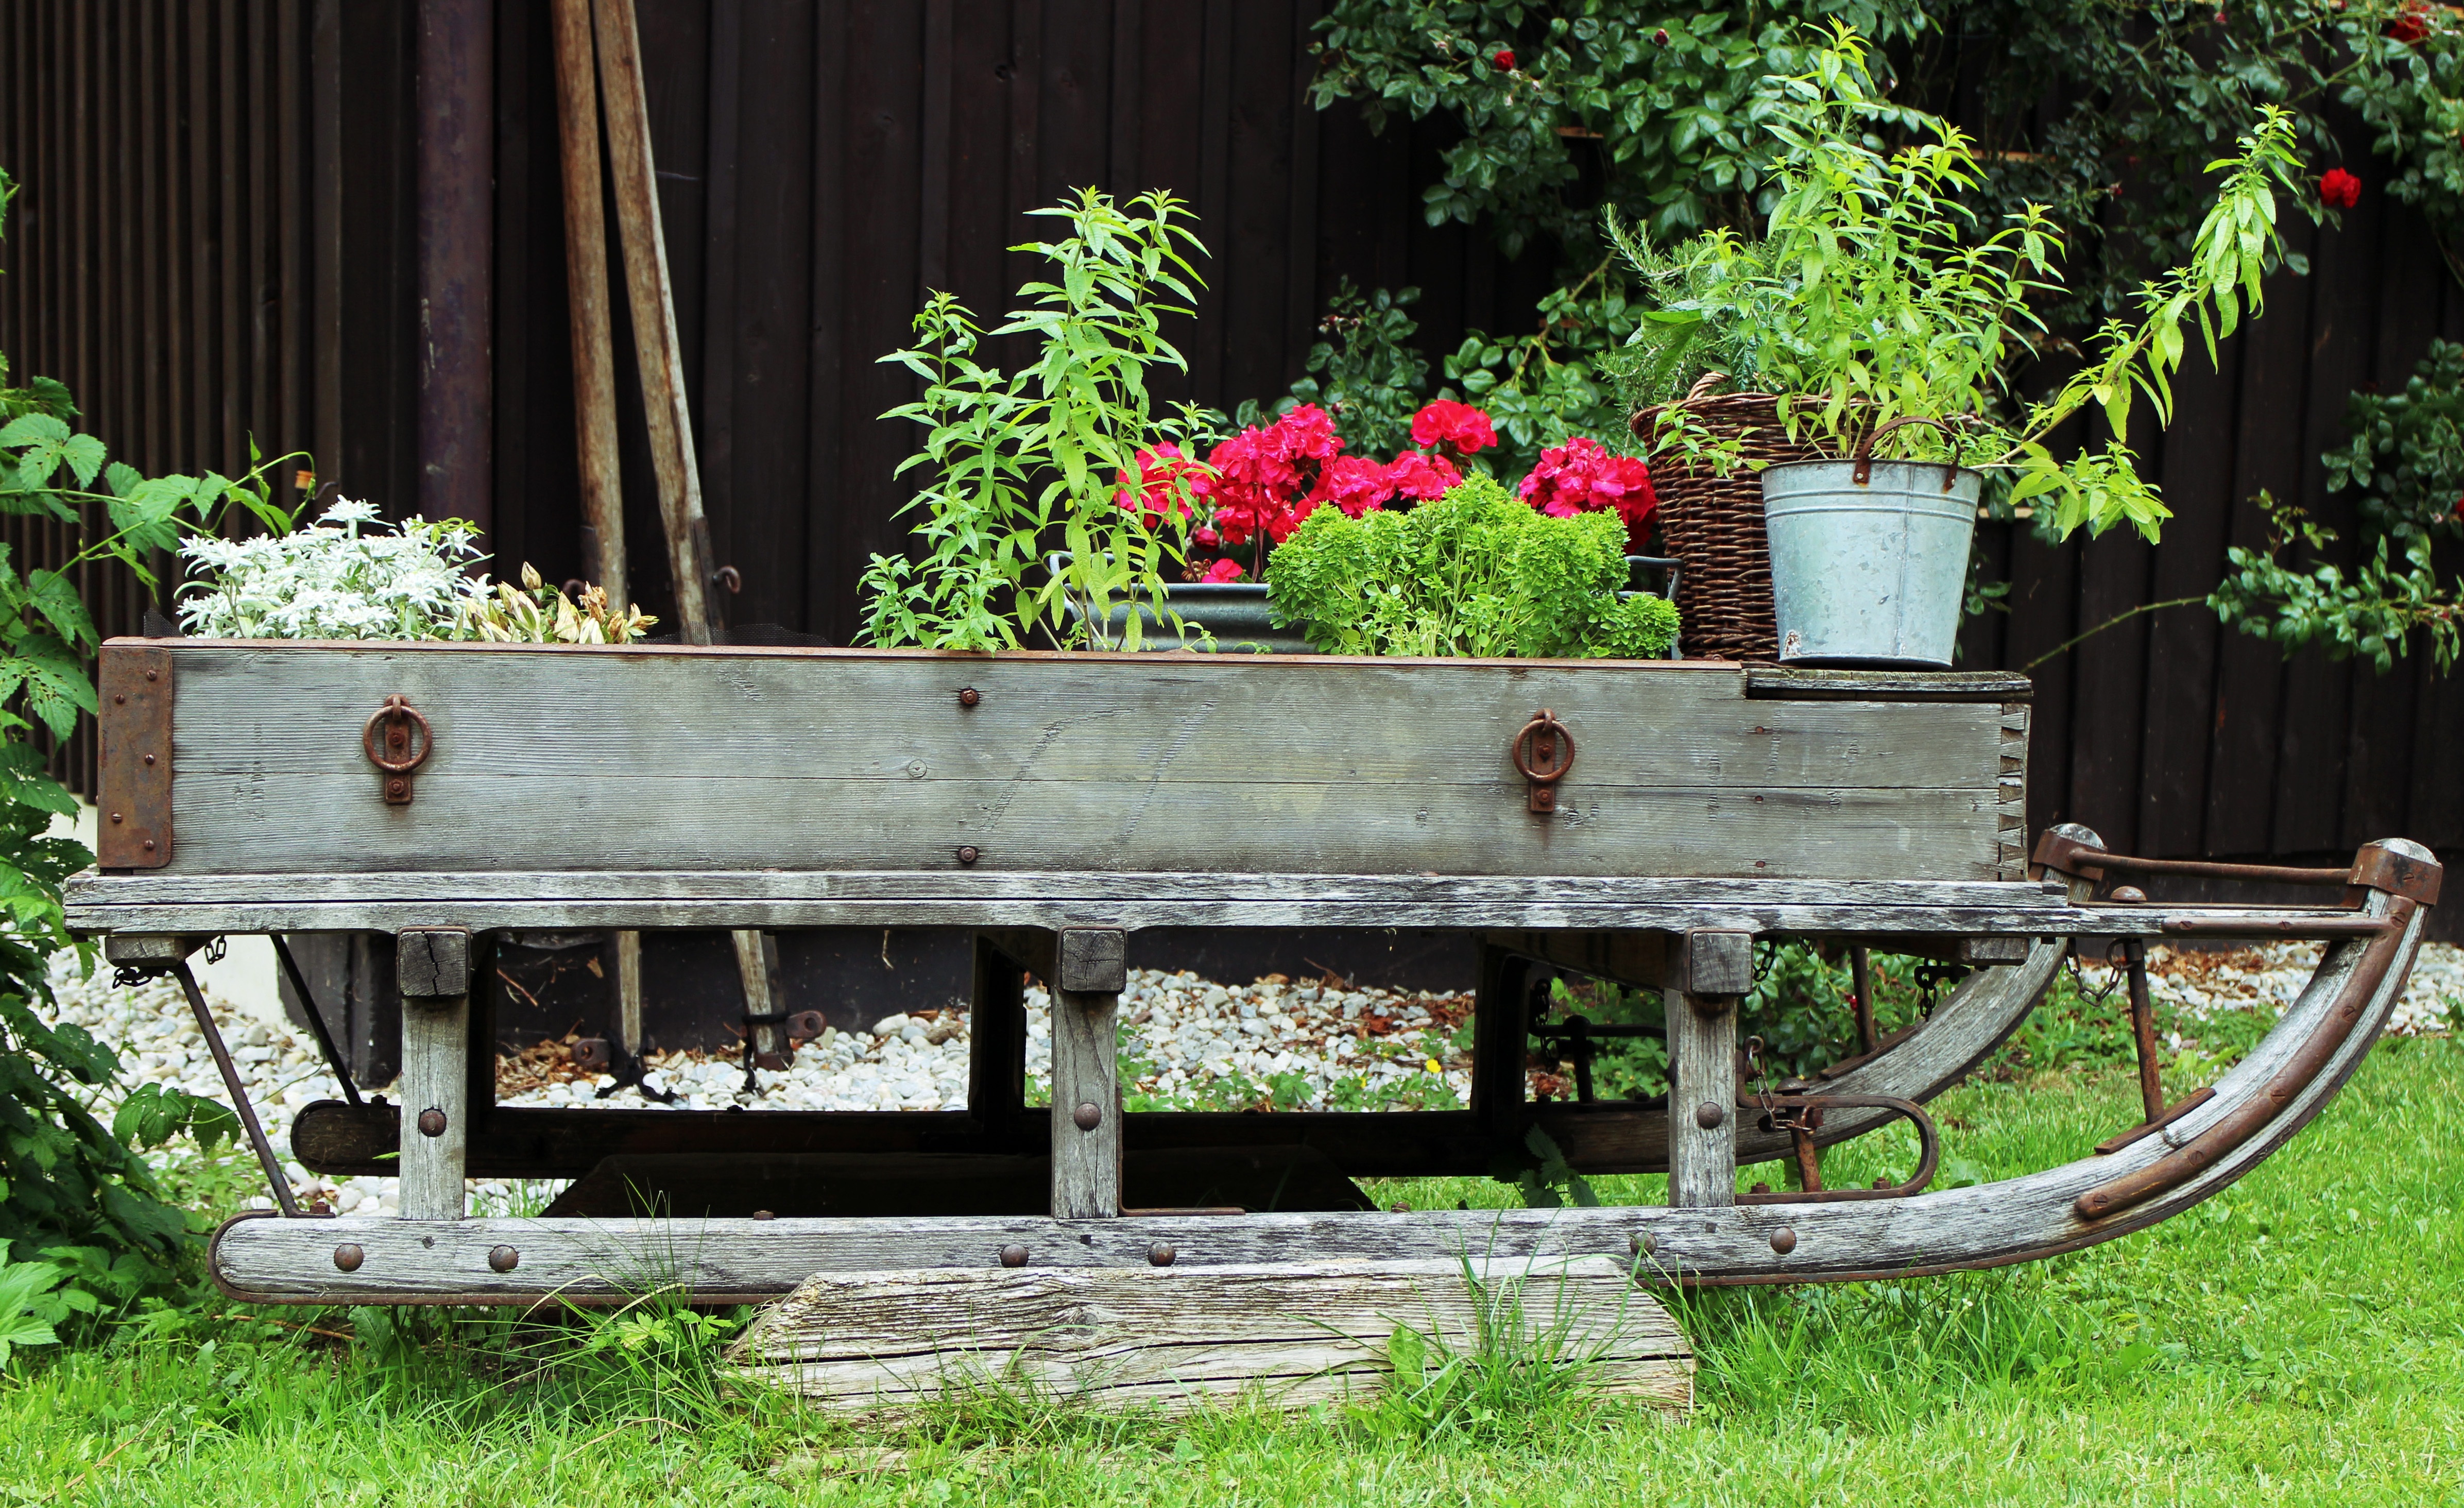
table, outdoor, plant, bench, lawn, retro, flower, decoration, green, backyard, factory, furniture, garden, bucket, ornament, deco, flowers, art, design, slide, yard, ornaments, decorate, beautify, beautification, outdoor structure